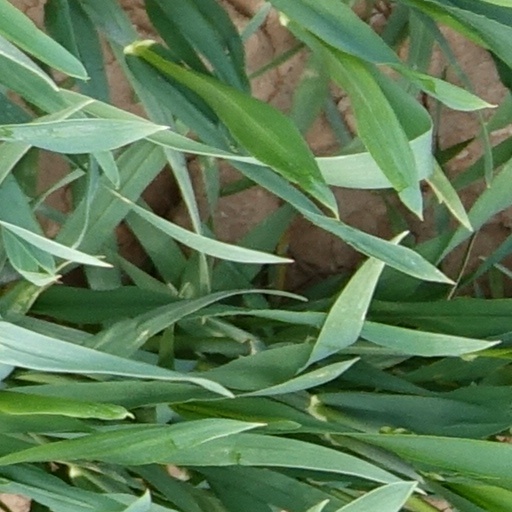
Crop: wheat